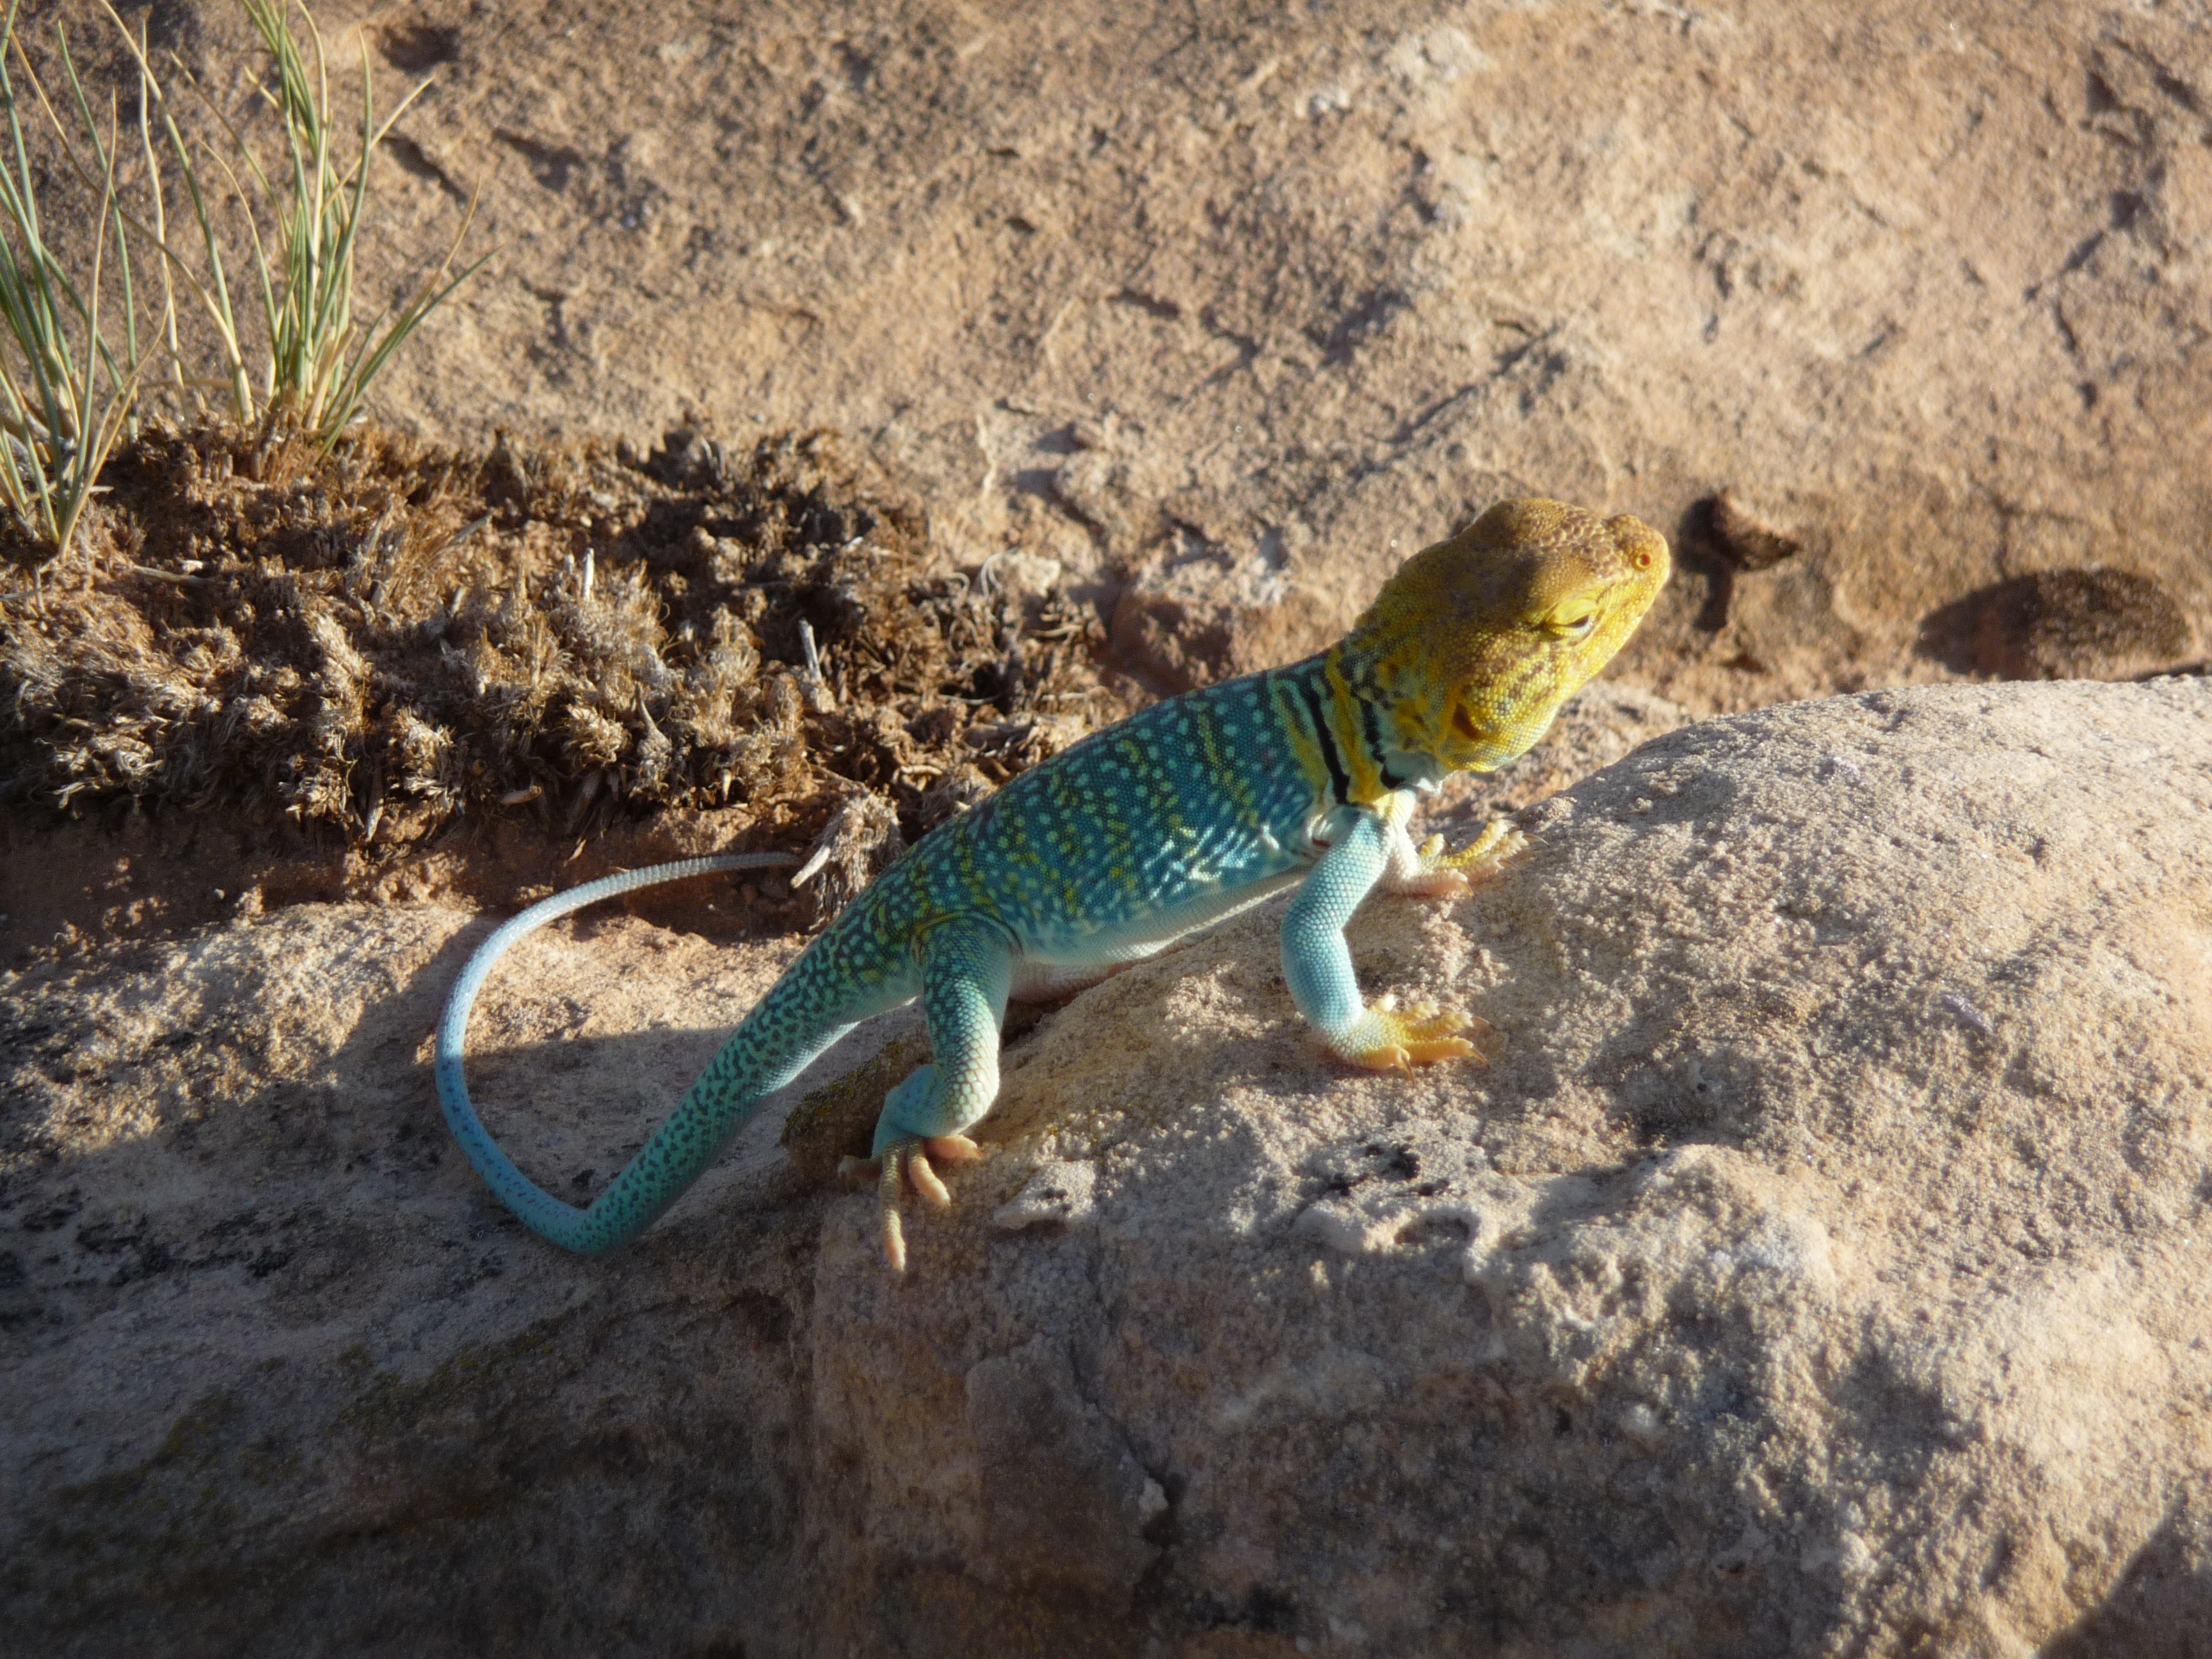
wildlife, reptile, fauna, lizard, gecko, vertebrate, agamidae, scaled reptile, lacertidae, colored lizzard